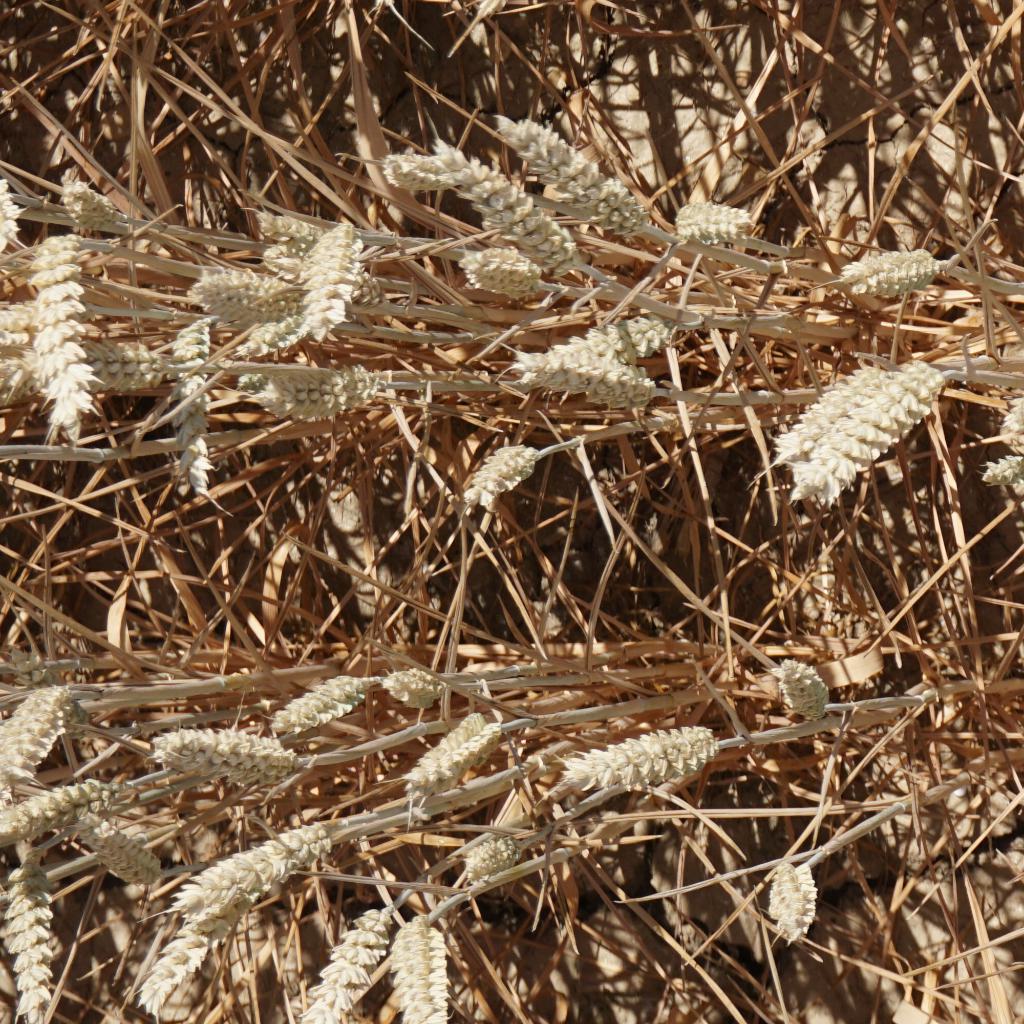
Country: France
Location: Gréoux
Wheat development stage: Filling - Ripening